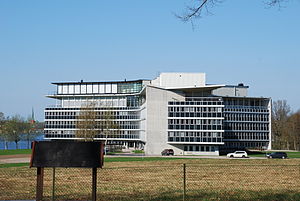
Södra Skogsägarna
Södras hovedkontor i Växjö
Södra Skogsägarna eller bare Södra med hovedkontor i Växjö i Småland, er Sveriges største skovejerforening. Södra havde 51.247 medlemmer i 2011, som ejede over 2,373 millioner hektar skov i Götaland. Samme år omsatte foreningen for 10,009 milliarder svenske kronor.